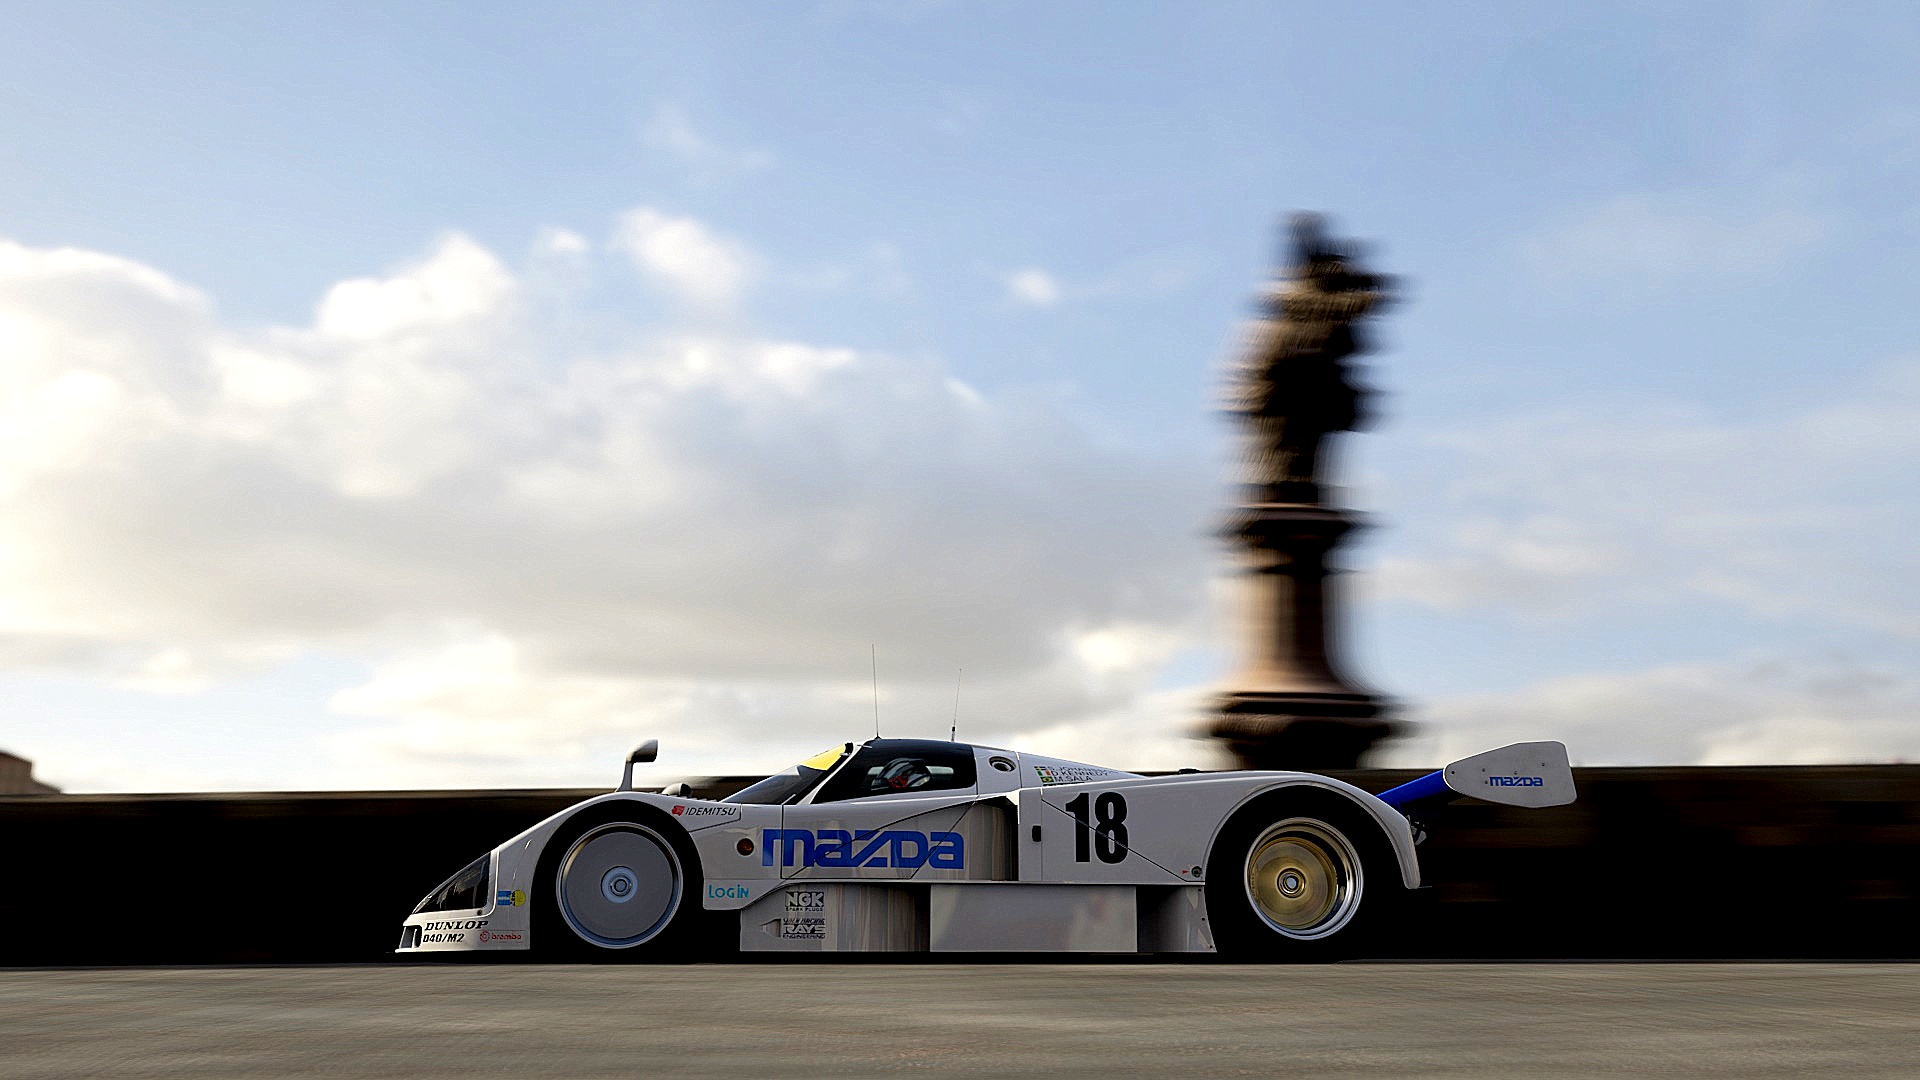
car, vehicle, sports car, race car, supercar, racing, motorsport, formula one, auto racing, automobile make, luxury vehicle, open wheel car, formula one car